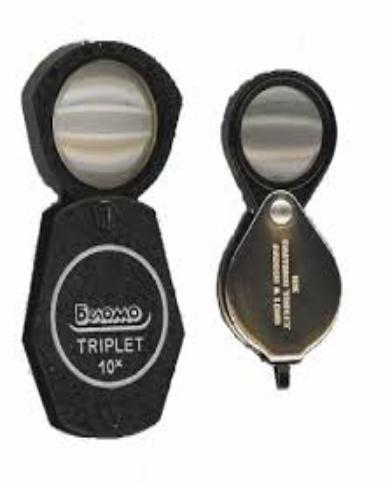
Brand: BELOMO
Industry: Others